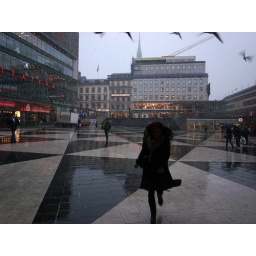
Big black bird flying against me in the first Stockholm snow